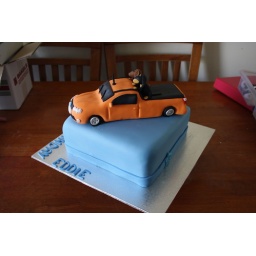
Eddies fluro orange ute with dogs in back....custom ute sculpted from poly... Iced and sat on a choc mud cake